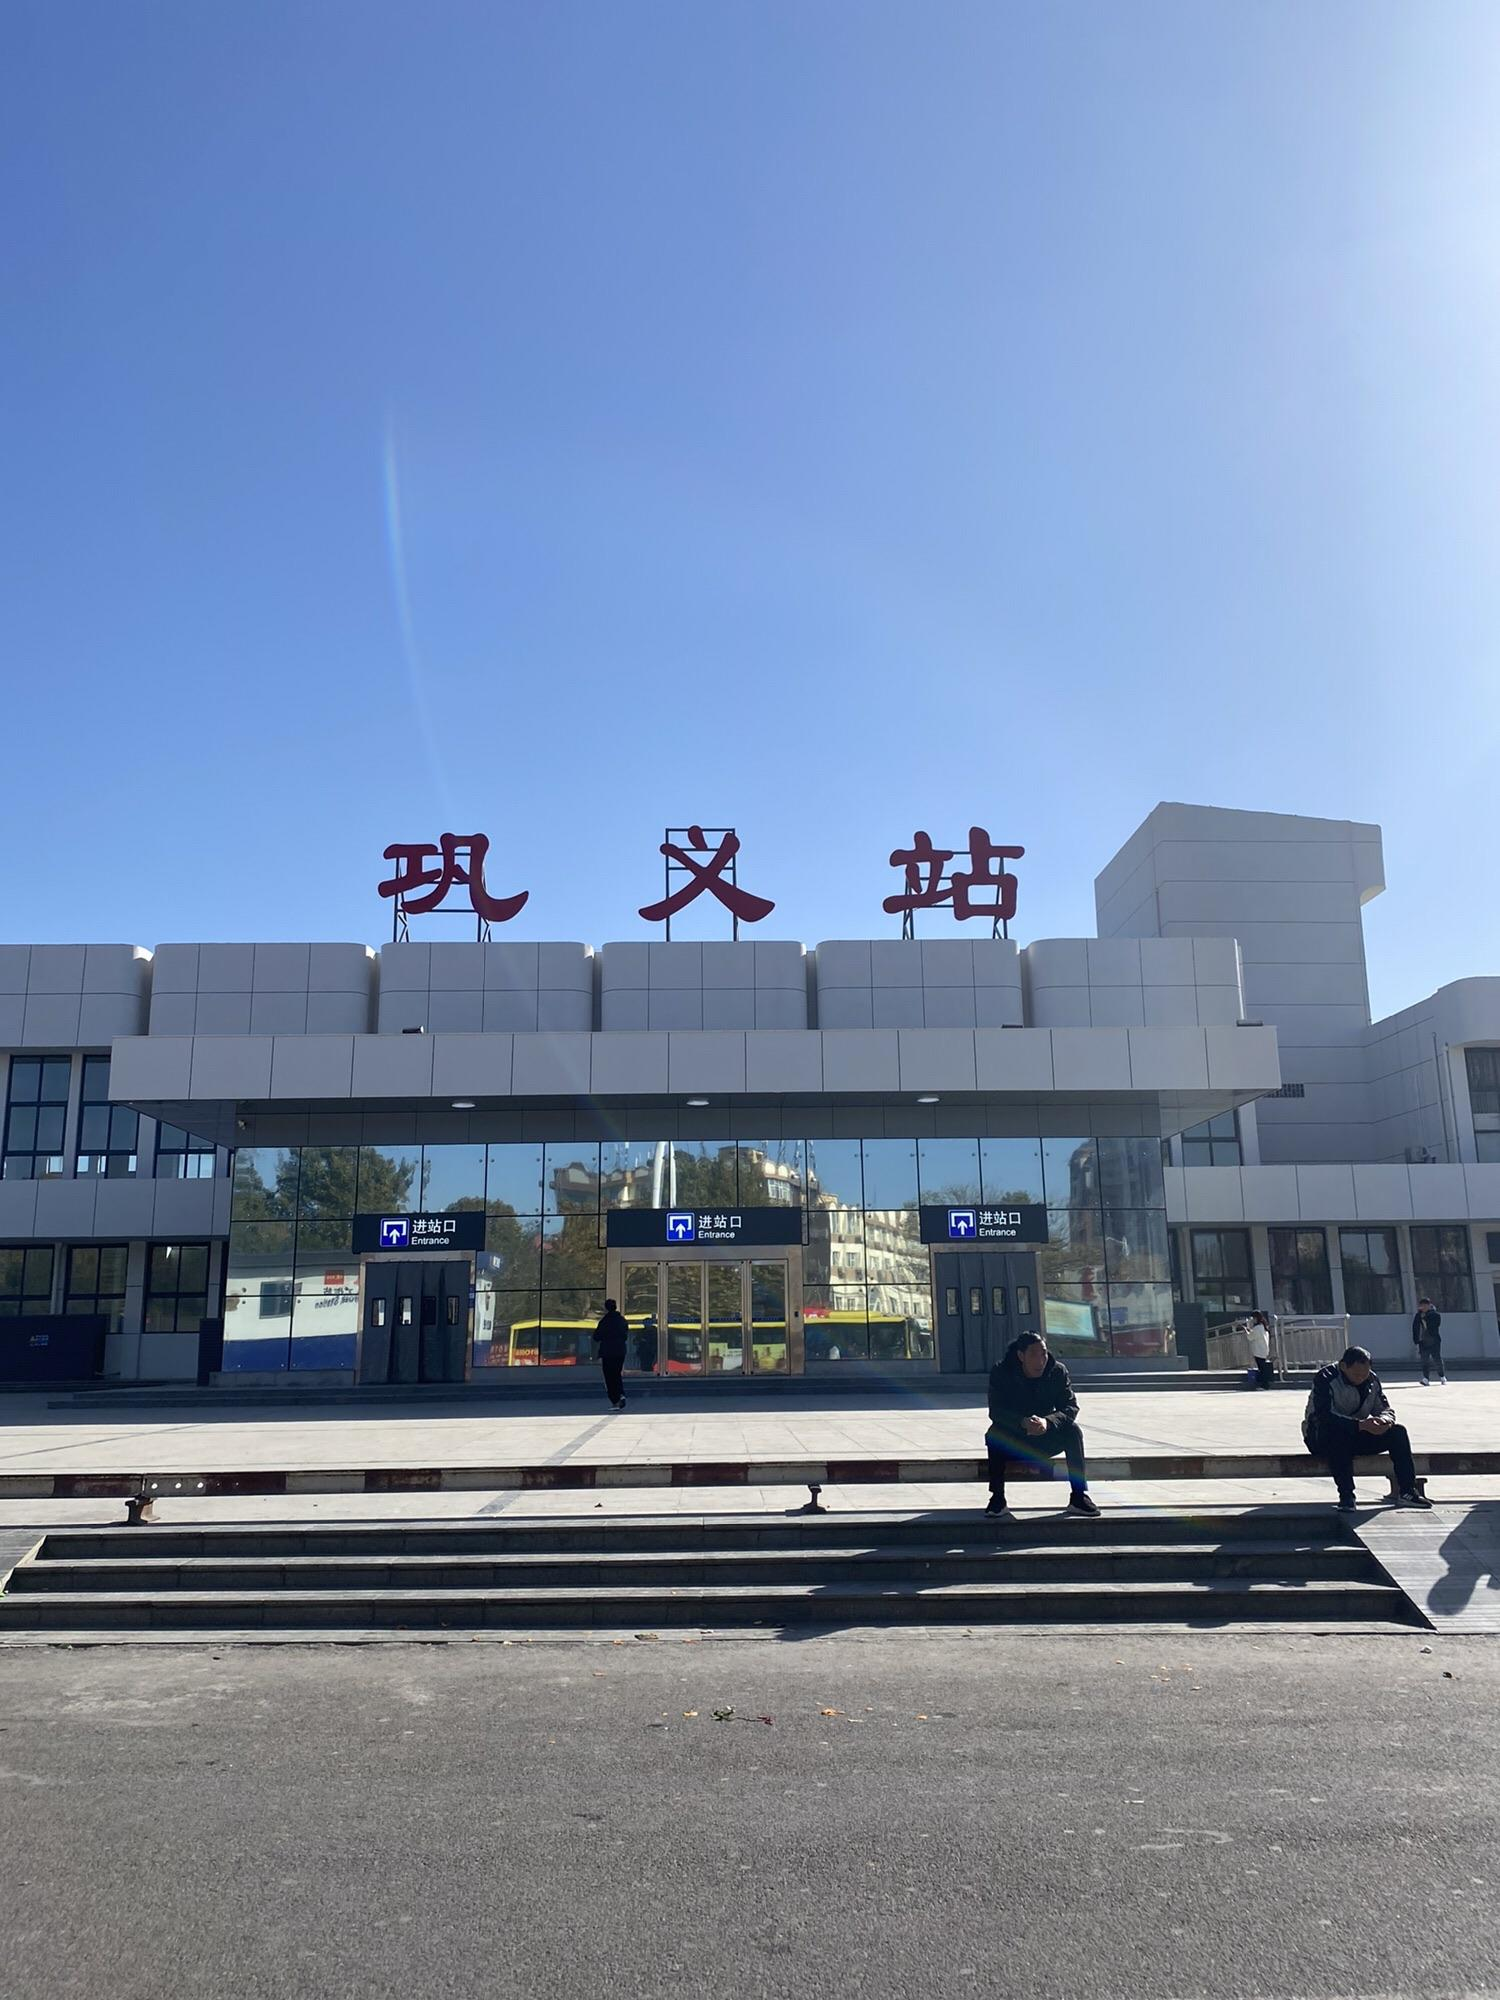
地标名称：巩义站
所在城市：郑州市·巩义市